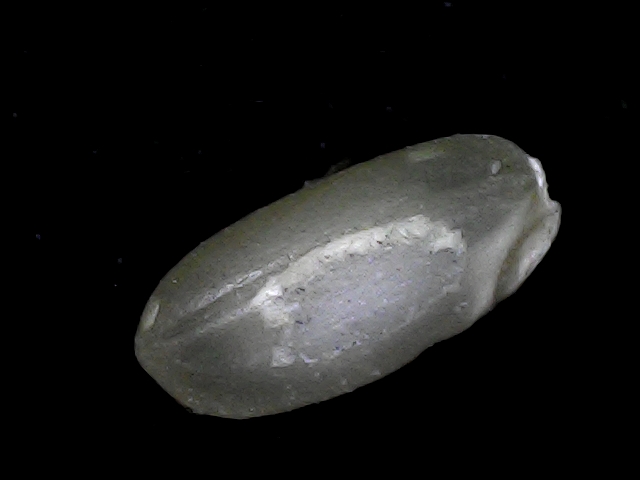
Rice variety: BD52